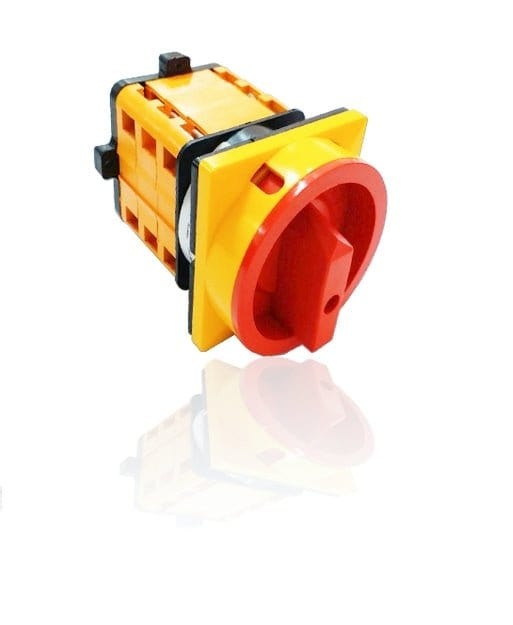
Hauptwendeschalter - 32A
Brand: opas
Hauptwendeschalter 32A für Verputzmaschinen – 3-Phasen Umschalter, geeignet für Modelle wie PFT G4/G5, NG500, Maltech M5, Putzmeister MP25 und ähnliche. Dieser hochwertige Hauptwendeschalter ermöglicht eine präzise Steuerung der Maschinenrichtung und garantiert eine zuverlässige Leistung in industriellen Anwendungen. Mit einer Kabelverbindung von 6-10 mm² und einer Betriebsfrequenz von 50-60 Hz sorgt der Umschalter für stabile und effiziente Betriebsabläufe. Das robuste Gehäuse aus Hartplastik schützt den Schalter vor mechanischen Belastungen und gewährleistet eine lange Lebensdauer. Ein unverzichtbares Ersatzteil für Ihre Verputzmaschine.
Category: Hardware > Tools > Paint Tools